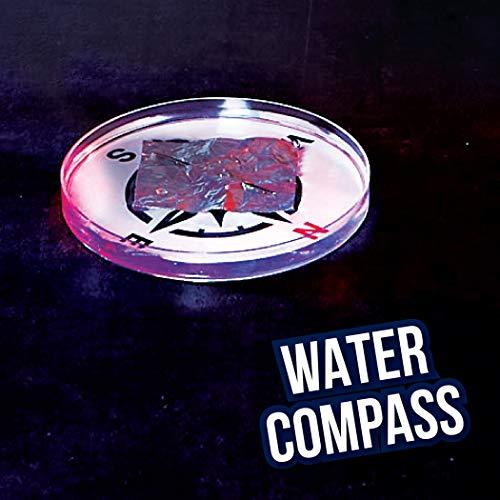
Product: Be Amazing! Toys Universe Unboxed by Scishow: Survival Science Lab
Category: Toys & Games | Learning & Education | Science Kits & Toys
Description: Be Amazing Toys has partnered with Hank green, co-creator of the incredibly popular YouTube channel scissors to launch universe unboxed Each kit also has its own YouTube playlist where host Hank green walks you through the experiments and tells you the science behind how and why it works.
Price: $11.99
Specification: ProductDimensions:10.5x9x2.5inches|ItemWeight:12ounces|ShippingWeight:12ounces(Viewshippingratesandpolicies)|ASIN:B07XNGGNBJ|Manufacturerrecommendedage:8yearsandup